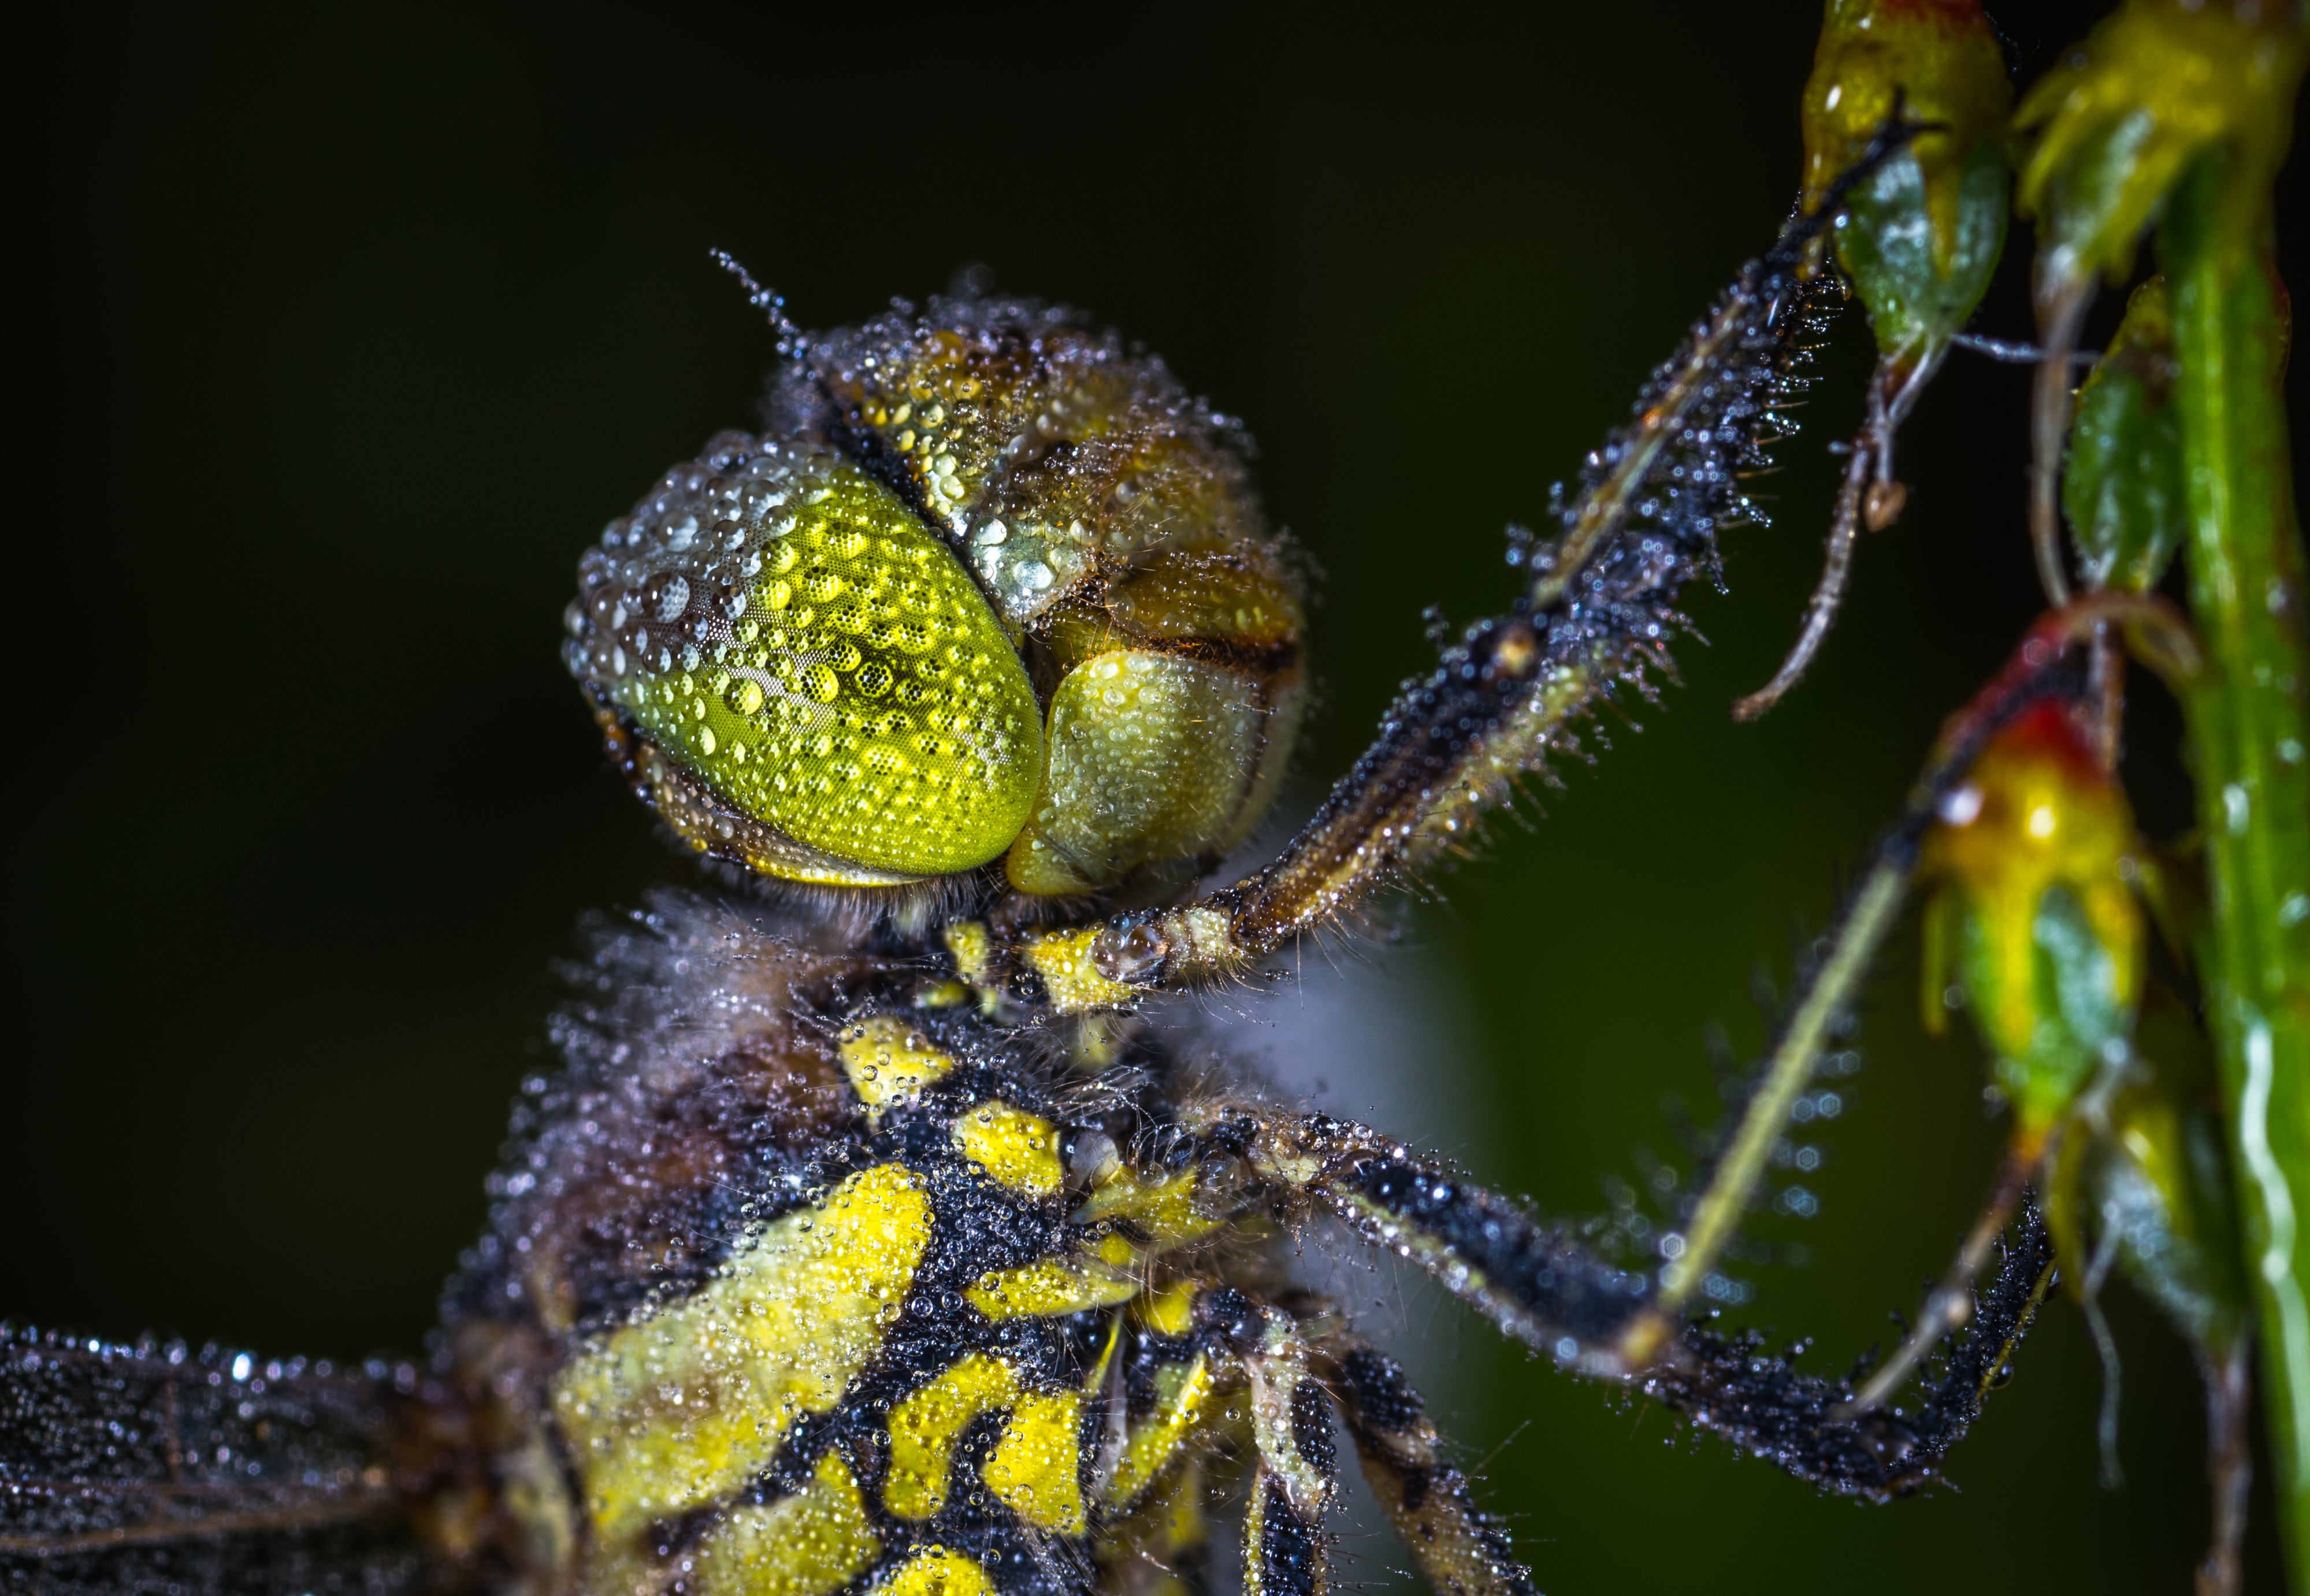
dragonfly, dew, insect, macro, macro photography, invertebrate, close up, wildlife, pest, organism, membrane winged insect, wasp, arthropod